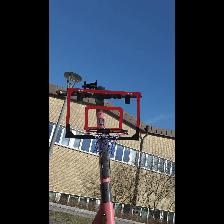
Label: NonHuman